Speiermann, Weigel & Co

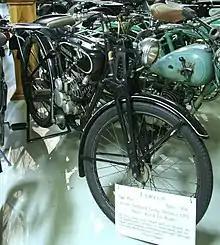
Exhibit at Museum für sächsische Fahrzeuge, Chemnitz

Speiermann, Weigel & Co was a manufacturer and wholesaler of bicycles and motorcycles based in Chemnitz, Germany.